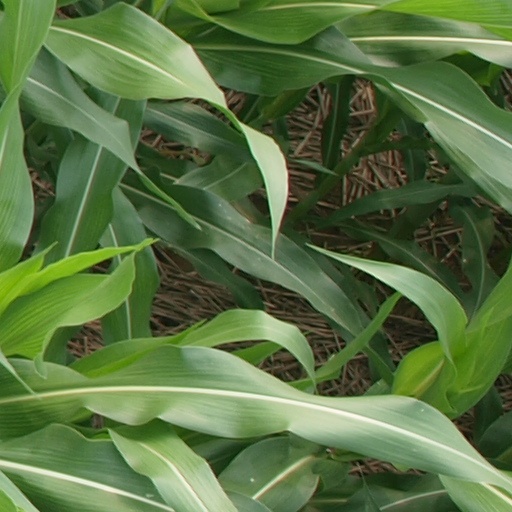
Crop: maize; corn